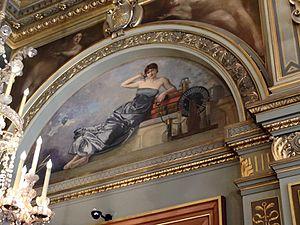
Ernest-Ange Duez, La Physique, Paris, Hôtel de Ville
Ernest Ange Duez né à Paris le 7 mars 1843 et mort à Saint-Germain-en-Laye le 4 avril 1896 est un peintre et illustrateur français.